Arms Control Association

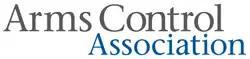
Arms Control Association logo

The Arms Control Association (ACA) is a United States–based nonpartisan membership organization founded in 1971, with the self-stated mission of "promoting public understanding of and support for effective arms control policies."